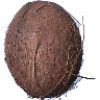
Label: Cocos 1